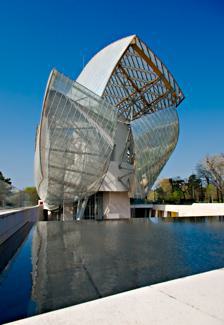
Building: Louis Vuitton Foundation
Country: France
Year built: 2006
Art museum and cultural centre in Paris Louis Vuitton Foundation Established 20 October 2014 ; 10 years ago ( 2014-10-20 ) Location 8 Avenue du Mahatma-Gandhi 16th arrondissement of Paris , France Coordinates 48°52′36″N 2°15′48″E / 48.87667°N 2.26333°E / 48.87667; 2.26333 Visitors 1,550,000 (2023) Architect Frank Gehry Owner LVMH Website fondationlouisvuitton .fr The Louis Vuitton Foundation ( French : Fondation d'entreprise Louis-Vuitton ), previously Louis Vuitton Foundation for Creation ( Fondation Louis-Vuitton pour la création ), is a French art museum and cultural center sponsored by the group LVMH and its subsidiaries. It is run as a legally separate, nonprofit entity as part of LVMH's promotion of art and culture. The art museum opened on October 20, 2014, in the presence of President François Hollande . The Deconstructivist building was designed by Canadian-American architect Frank Gehry , with groundwork starting in 2006. It is adjacent to the Jardin d'Acclimatation in the Bois de Boulogne of the 16th arrondissement of Paris , bordering on Neuilly-sur-Seine . More than 1.4 million people visited the Louis Vuitton Foundation in 2017. The actual cost of the museum, initially projected to be €100 million, was revealed in 2017 to have been nearly eight times that sum. A November 2018 report of the Court of Audit indicated that from 2007 to 2014, building construction constituted the main activity of the Foundation. Earlier that month, FRICC, a French anti-corruption group, filed a complaint in court in Paris accusing the Louis Vuitton Foundation of committing fraud and tax evasion in the construction of its museum. It claimed the nonprofit branch of the LVMH conglomerate was able to deduct about 60% of the cost of the museum from its taxes and request tax refunds on some other costs. In all, FRICC claimed LVMH and the Louis Vuitton Foundation received nearly €603 million from the government toward the nearly €790 million construction costs of the museum. In September 2019, the case was dismissed. History In 2001, Bernard Arnault , CEO of LVMH, met architect Frank Gehry . He told him of plans for a new building for the Louis Vuitton Foundation for Creation on the edge of the Bois de Boulogne . The building project was first presented in 2006, with costs estimated at €100 million ($127 million) and plans to open in late 2009 or early 2010. Suzanne Pagé , then director of the Musée d'Art Moderne de la Ville de Paris , was named the foundation's artistic director in charge of developing the museum's program. The city of Paris which owns the park granted a building permit in 2007. In 2011, an association for the safeguard of the Bois de Boulogne won a court battle, as the judge ruled the centre had been built too close to a tiny asphalt road deemed a public right of way. Opponents to the site had also complained that a new building would disrupt the verdant peace of the historic park. The city appealed the court decision. Renowned French architect Jean Nouvel backed Gehry and said of the objectors: "With their little tight-fitting suits, they want to put Paris in formalin. It's quite pathetic." Eventually a special law was passed by the Assemblée Nationale that the Foundation was in the national interest and "a major work of art for the whole world", which allowed it to proceed. The museum opened to the public in October, at a reported cost of $143 million. However, in May 2017, Marianne , a French news magazine, revealed that the final cost of the building had been €780 million (close to $900 million). Before the official opening, it provided the venue for Louis Vuitton ’s women’s spring/summer 2015 fashion show. Architecture Design Upon Arnault's invitation, Frank Gehry visited the garden, and imagined an architecture inspired by the glass Grand Palais , and also by the structures of glass, such as the Palmarium, which was built for the Jardin d'Acclimatation in 1893. The building site is designed after the founding principles of 19th century landscaped gardens. It connects the building with the Jardin d'Acclimatation at north, and the Bois de Boulogne to the south. The two-story structure has 11 galleries of different sizes (in total 41,441 square feet), a voluminous 350-seat auditorium on the lower-ground floor and multilevel roof terraces for events and art installations. Gehry had to build within the square footage and two-story volume of a bowling alley that previously stood on the site; anything higher had to be glass. The resulting glass building takes the form of a sailboat's sails inflated by the wind. These glass sails envelop the "iceberg", a series of shapes with white, flowery terraces. The galleries on the upper floors are lit by recessed or partially hidden skylights. The side of the building facing Avenue Mahatma Gandhi, right above the ticket booth, holds a large stainless-steel LV logo designed by Gehry. According to Gehry's office, more than 400 people contributed design plans, engineering rules, and construction constraints to a shared Web-hosted 3D digital model. The 3,600 glass panels and 19,000 concrete panels that form the façade were simulated and then molded by industrial robots working off the common model. STUDIOS architecture was the local architect for the project spearheading the transition from Gehry's schematic design through the construction process in Paris to building space. The consultants for the auditorium were Nagata Acoustics and AVEL Acoustics for the acoustics and Ducks Scéno as scenographer. Construction View of the building in the background from the Jardin d'Acclimatation Construction began in March 2008. The realization of the 126,000-square-foot project required innovative technological developments, from the design phase with the use of 3D design software, Digital Project , specially adapted for the aviation industry. All teams in project management worked simultaneously on the same digital model so that professionals could exchange information in real time. Opposing this building project, an organization that protects the park, Coordination for the Safeguarding of the Bois de Boulogne, appealed to the Administrative Justice and successfully challenged both the land authorization, issued by a decision of the Council of Paris, and the building permit, leading to the latter being canceled on January 20, 2011. To save the museum project, the city of Paris changed its planning regulations concerning land usage. In April 2011, concerning the building permit, the city and the Louis Vuitton Foundation received approval to continue the work. The association then appealed to the Constitutional Council by filing a priority issue of constitutionality (QPC) targeting the permit but on 24 February 2012 the challenge was rejected by the Constitutional Council. In 2012, construction of the building reached a milestone with the installation of glass sails. These sails are made of 3,584 laminated glass panels, each unique and specifically curved to fit the shapes drawn by the architect. The gallery sections are covered in a white fiber-reinforced concrete called Ductal. The teams participating in the construction of the building have been awarded several architectural awards in France and the U.S. Collection The museum's collection, believed to be a combination of works owned by LVMH and Bernard Arnault ,  include works by Jean-Michel Basquiat , Gilbert & George , and Jeff Koons . For site-specific installations, under the curatorship of Francesca Pietropaolo, the foundation commissioned works by Ellsworth Kelly , Olafur Eliasson , Janet Cardiff and George Bures Miller (starring Scott Tixier and Tony Tixier ), Sarah Morris , Taryn Simon , Cerith Wyn Evans , and Adrián Villar Rojas . Morris made the film "Strange Magic" (2014); Simon created the installation "A Polite Fiction" (2014). Kelly made a curtain, Spectrum VIII (2014), consisting of 12 coloured strips, for the building's auditorium. Eliasson created Inside the Horizon (2014), made up of 43 prism-shaped yellow columns that are illuminated from the inside and placed along a walkway. Villar Rojas created "Where the Slaves Live" (2014), a water tank containing found objects, discarded sneakers and plants, installed under one of the 12 glass "sails" that provide the Fondation's signature, swerving shape. Auditorium The Auditorium can be used as a small concert hall. The inaugural recital was performed by Lang Lang on 24 October 2014. Other artists have included Kanye West , Tedi Papavrami , Yuja Wang , Vladimir Spivakov , Steve Reich , Chick Corea , Gims and Matthias Pintscher . Management Funding The museum was funded by LVMH and bears the name (and logo) of its flagship brand, Louis Vuitton . The building will pass into the hands of the city's government after 55 years. See also List of works by Frank Gehry References